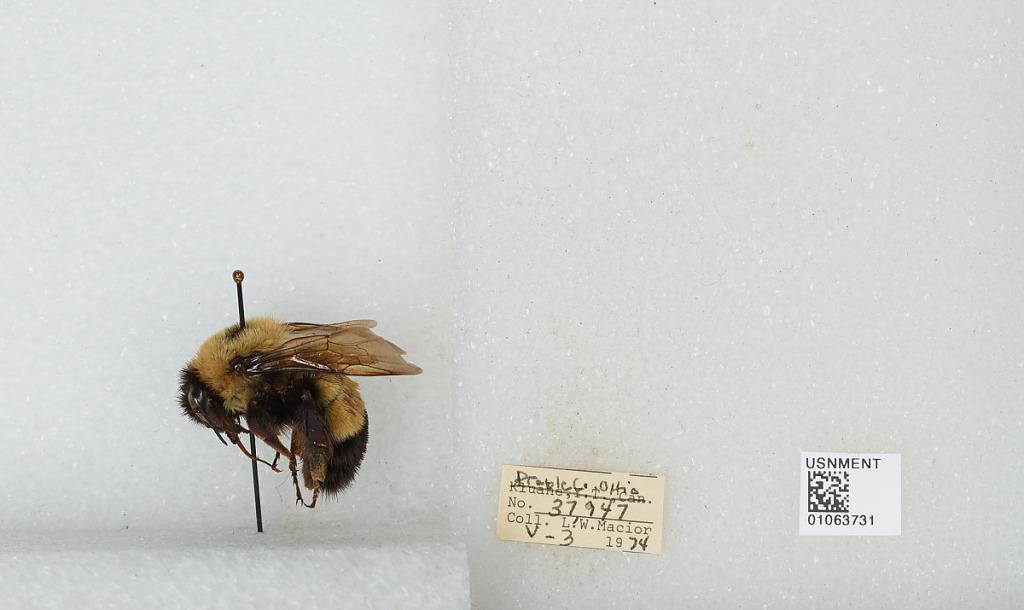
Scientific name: Bombus (Bombus) affinis Cresson
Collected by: L. Macior
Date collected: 1974-5-3
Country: United States
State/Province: Ohio
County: Preble
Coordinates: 39.7778, -84.6897